Malayan Peoples' Anti-Japanese Army

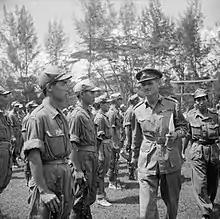
British Brigadier J J McCully inspects men of the 4th Regiment of the MPAJA guerrillas at Johor Bahru after the end of war in 1945.

The British Military Administration (BMA) formally took over control of Malaya on 12 September 1945. The British army saw the MPAJA guerrillas as a hindrance to their tasks of establishing law and order in the country and was anxious to demobilise the MPAJA as soon as possible. Fearing that the MPAJA might challenge British authority, the British army ordered all MPAJA units to concentrate in certain centres and to come under its overall command. Force 136 officers would continue to be liaison officers with the MPAJA. The BMA also declared the MPAJA no longer operational after 12 September, although they were allowed to remain armed until negotiations were finalised for their disarmament. Additionally, the MPAJA was not allowed to conduct further extrajudicial punishment on collaborators without permission from the British authorities.